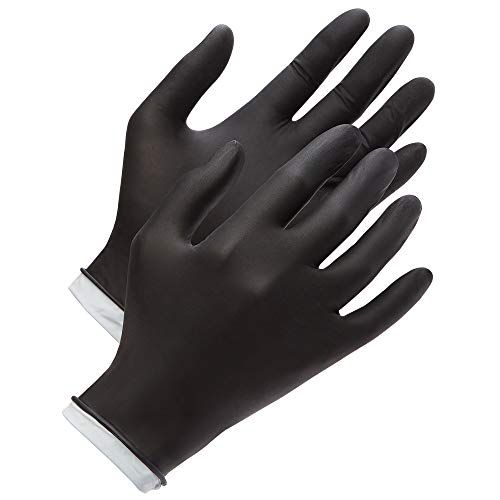
Label: trash